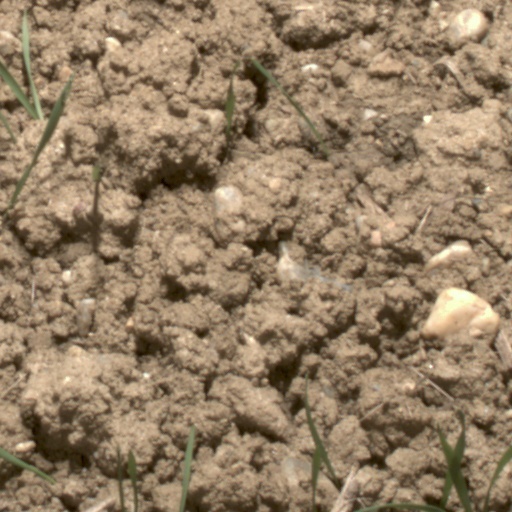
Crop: wheat